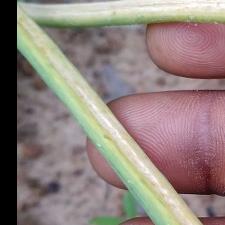
Crop: Onion
Condition: fusarium-d